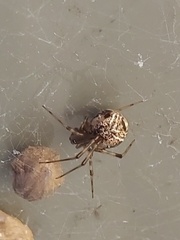
Species: Parasteatoda_tepidariorum